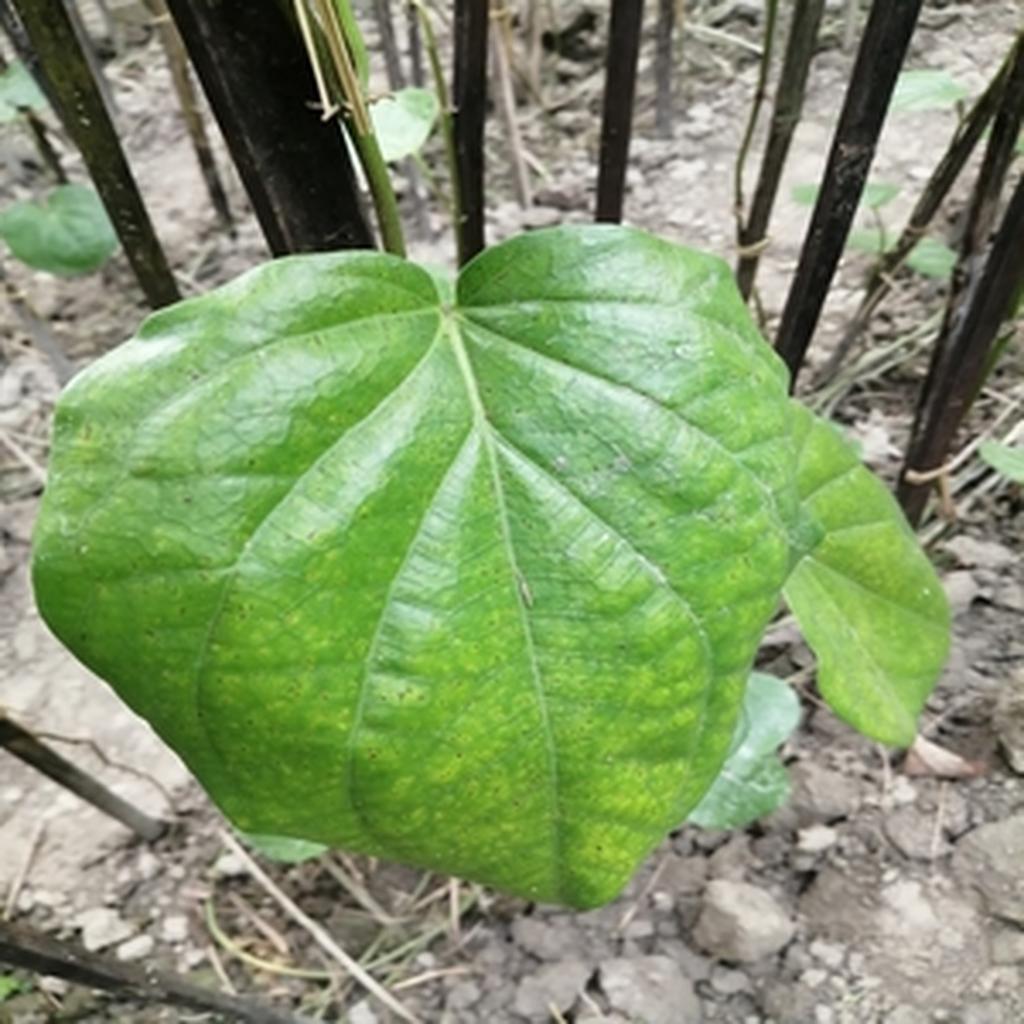
Label: Leaf_Spot